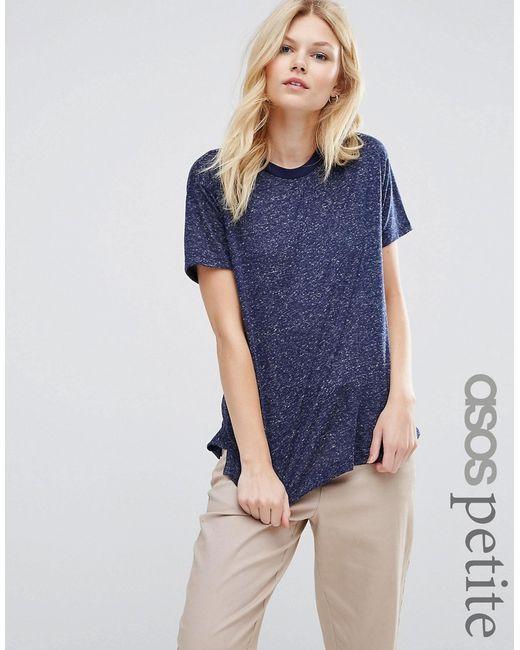
Lässiges Kurzarm-Damen-T-Shirt mit Rundhalsausschnitt